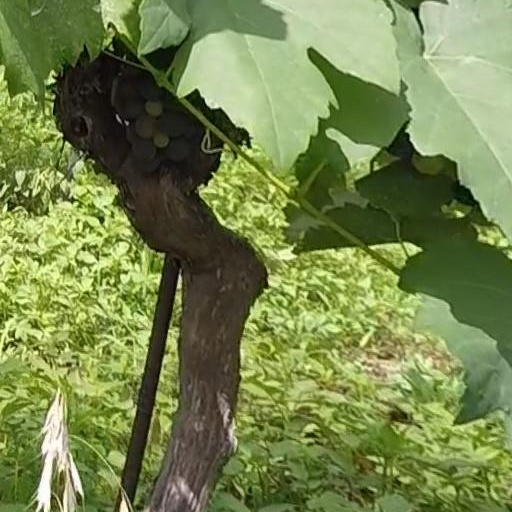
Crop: grape